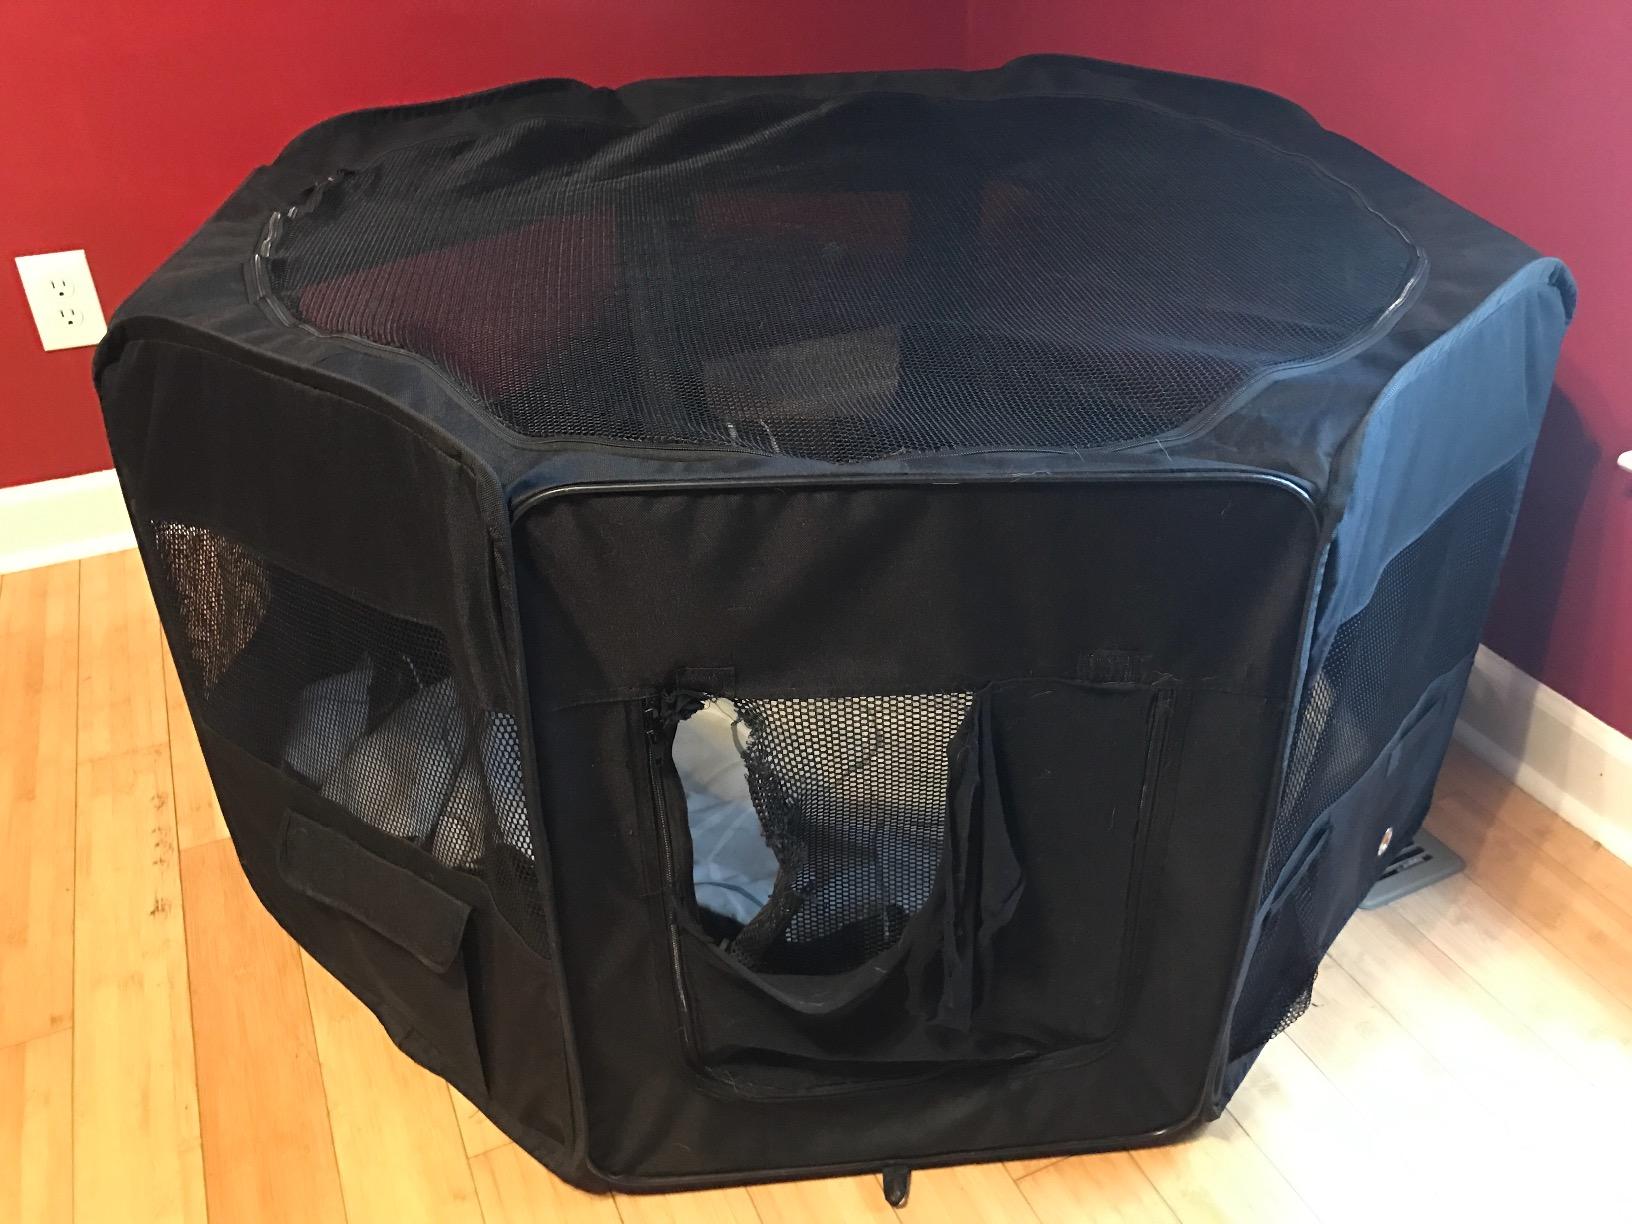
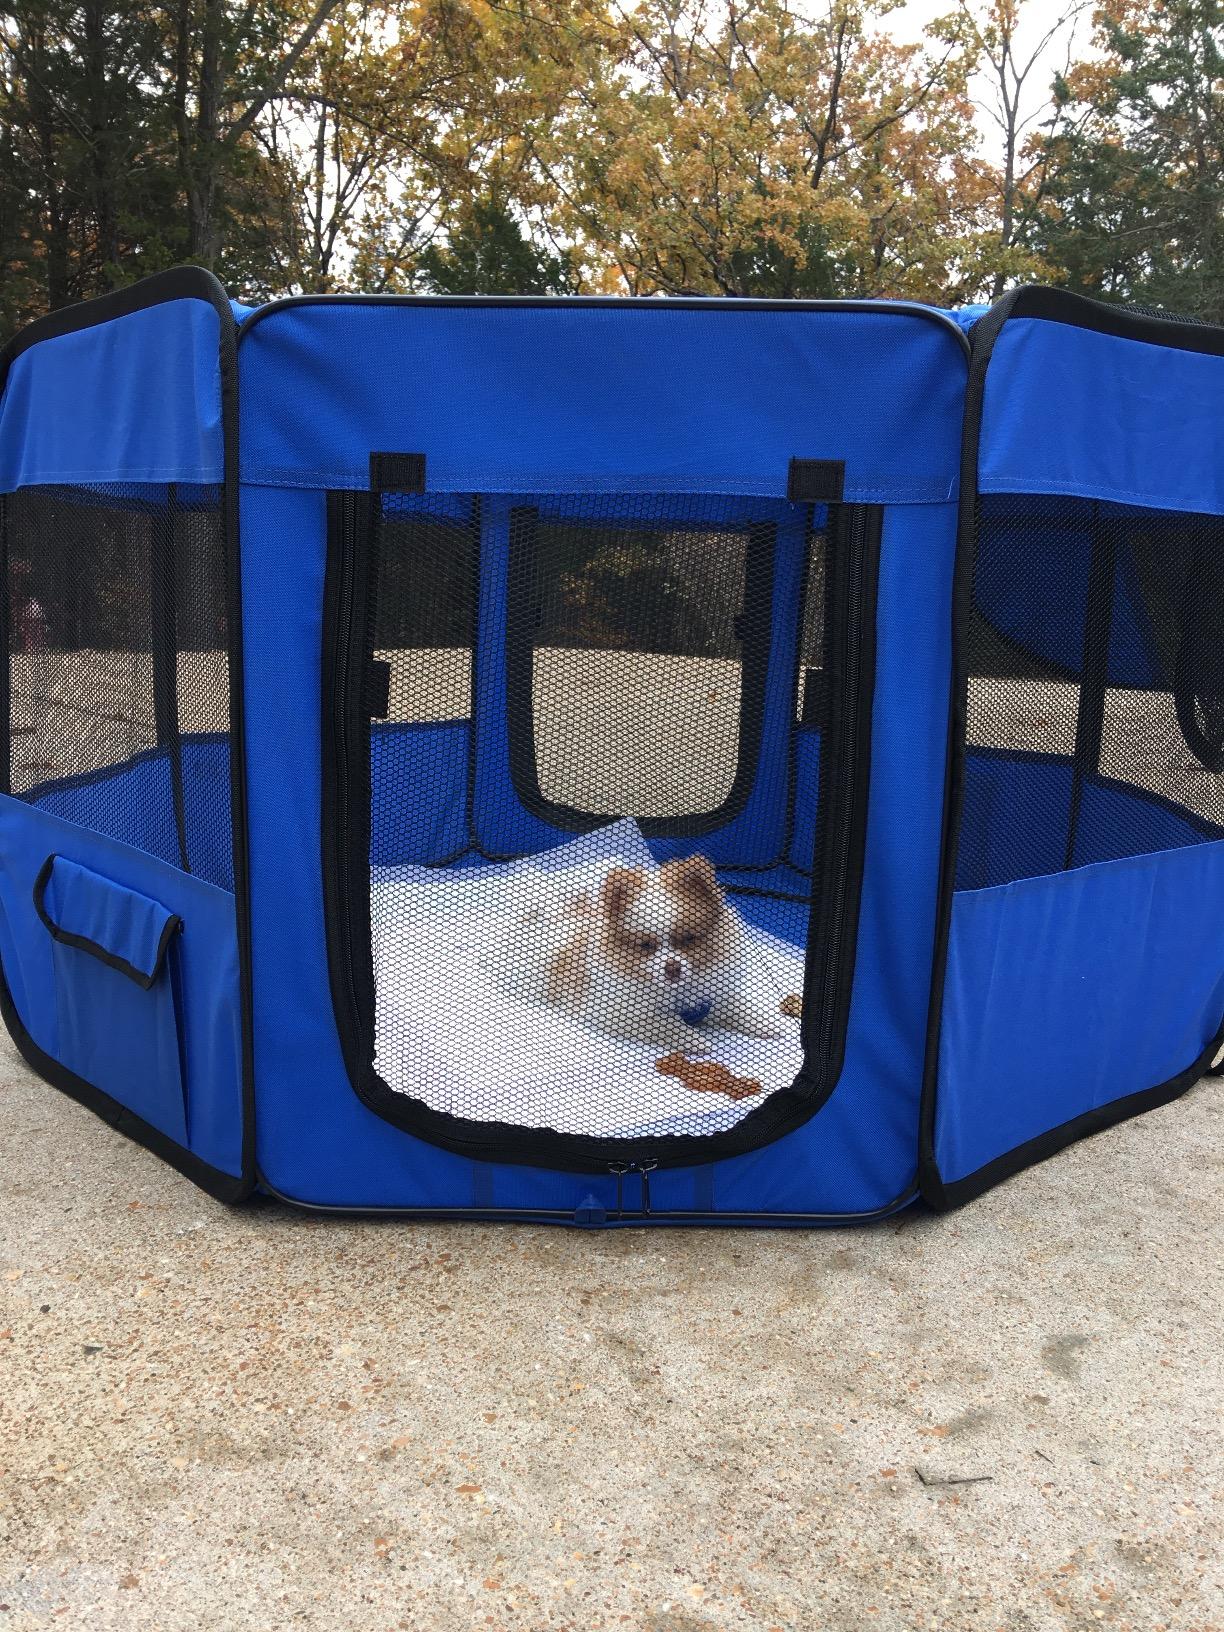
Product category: items_kennel
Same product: no